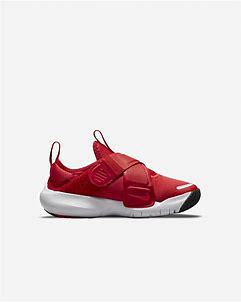
Brand: Nike
Model: Flex Advance